Mills Woods Mound

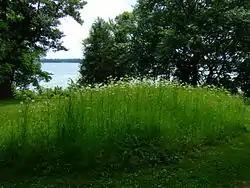

The Mills Woods Mound, also known as the Hudson Park Mound, is a Native American mound in Hudson Park in Madison, Wisconsin. It is an animal-shaped effigy mound with a long tail, though the exact animal it represents is unclear. The mound was once part of the large Mills Woods Mound Group, which included roughly thirty mounds of various shapes, but construction destroyed every other mound in the group. The mound group was built during the Late Woodland period, roughly between 800 and 1100 A.D., by a Mound Builder group; the Mound Builders used mounds for burials and ceremonial purposes. The mound is one of less than 60 effigy mounds remaining in Dane County, which once had 289 of the mounds, and has potential archaeological significance for the study of Late Woodland civilizations.